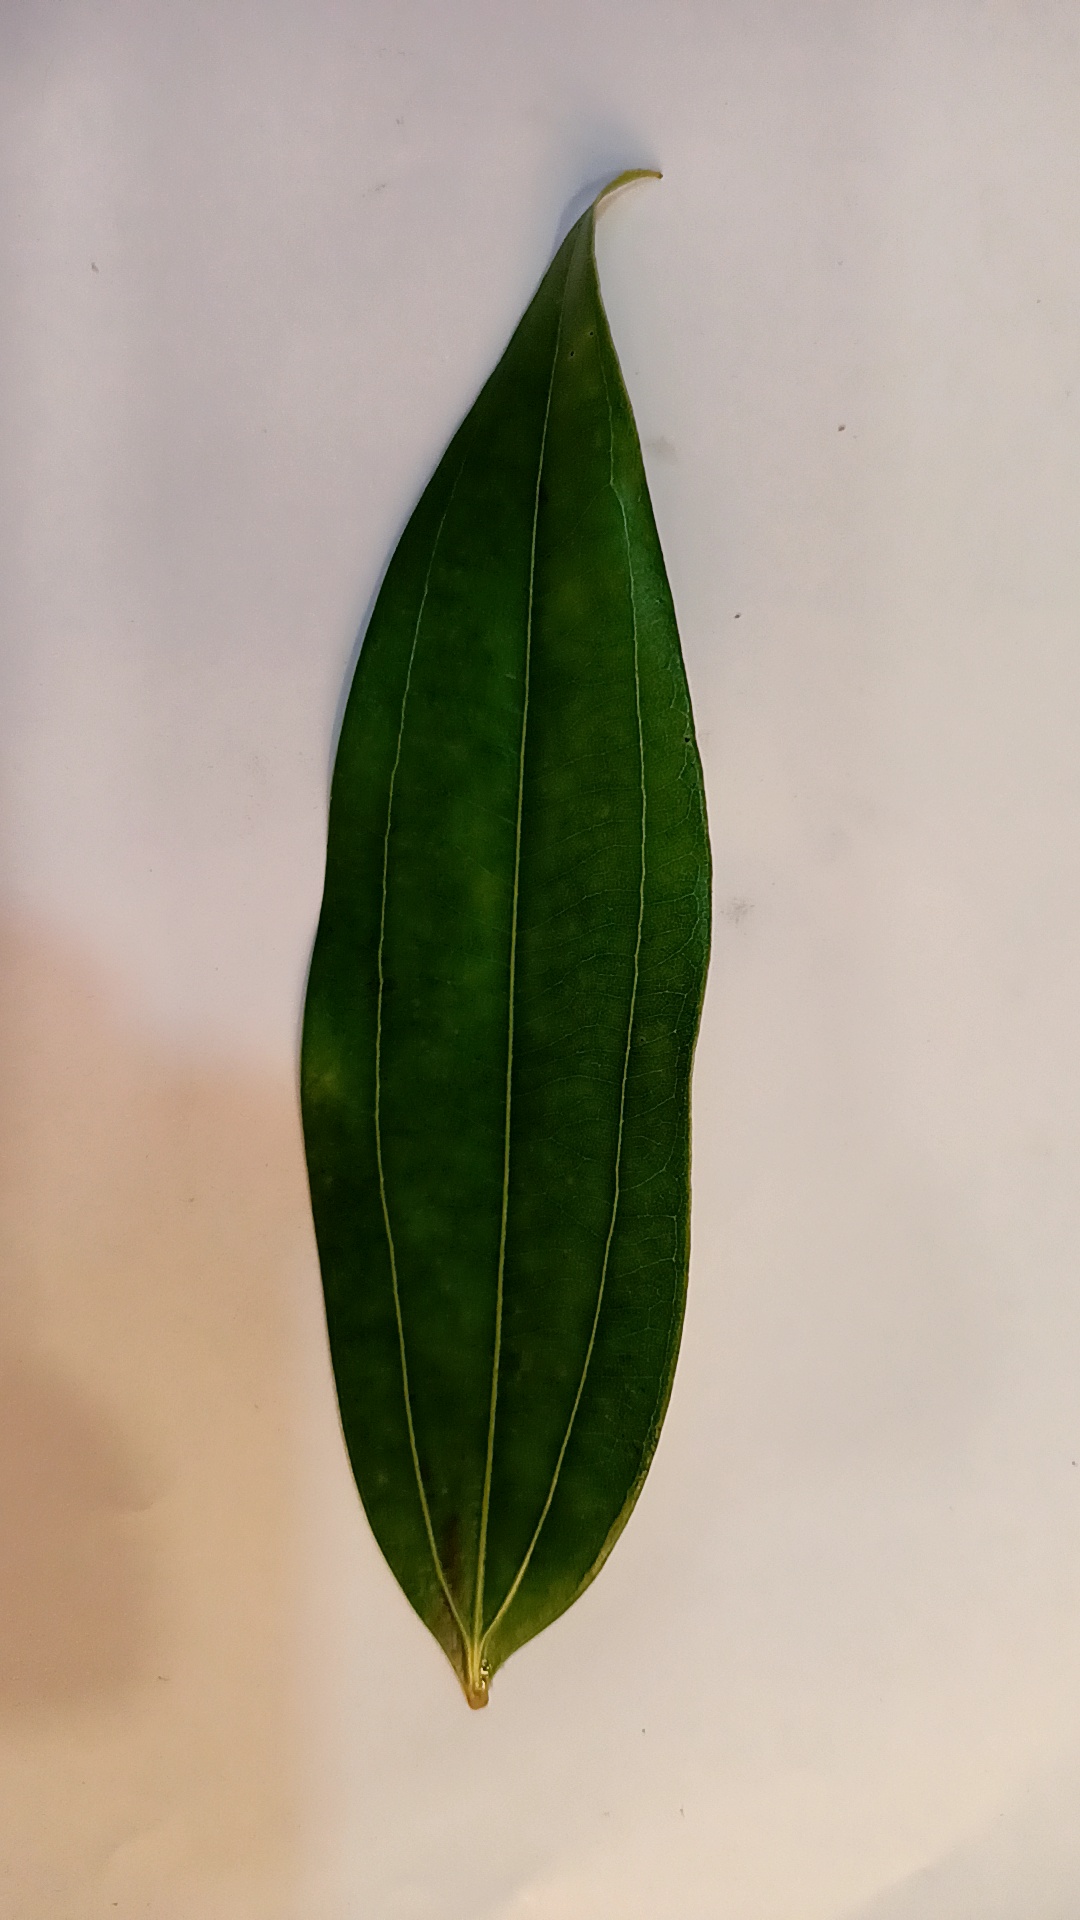
Label: Healthy